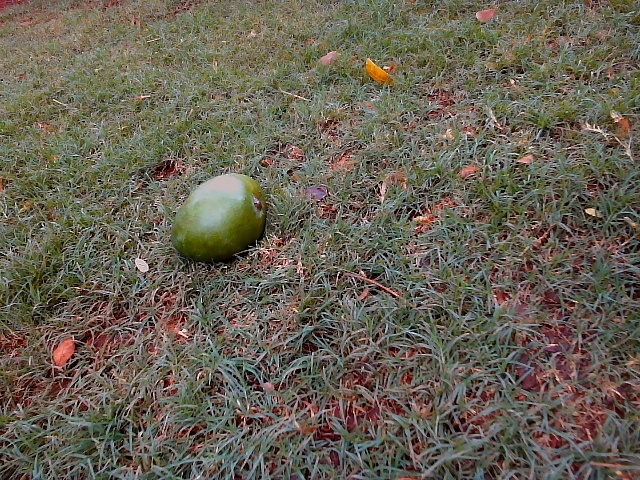
Label: Raw_Mango